GER Classes S46, D56 and H88

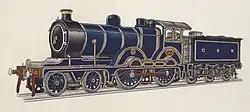
GER Class D56 in original Great Eastern blue livery with decorative features as depicted in a 1910 colour plate by W.J. Stokoe (note the square Belpaire firebox).

The "Claud Hamilton", particularly in its original GER blue livery, is widely considered one of the most elegant locomotive designs of the pre-grouping era.